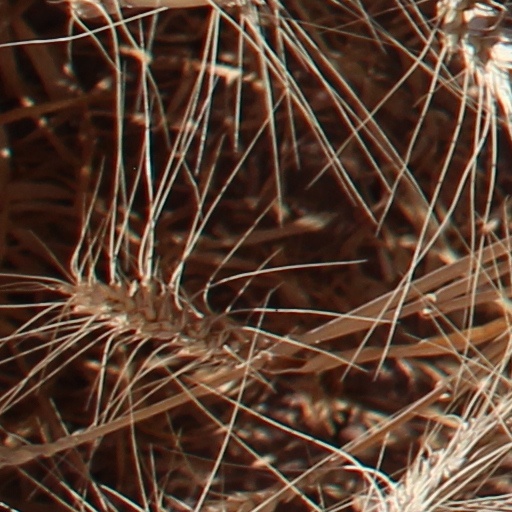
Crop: wheat